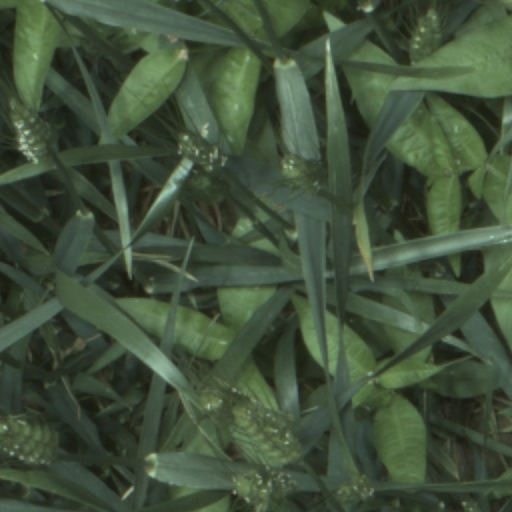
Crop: wheat